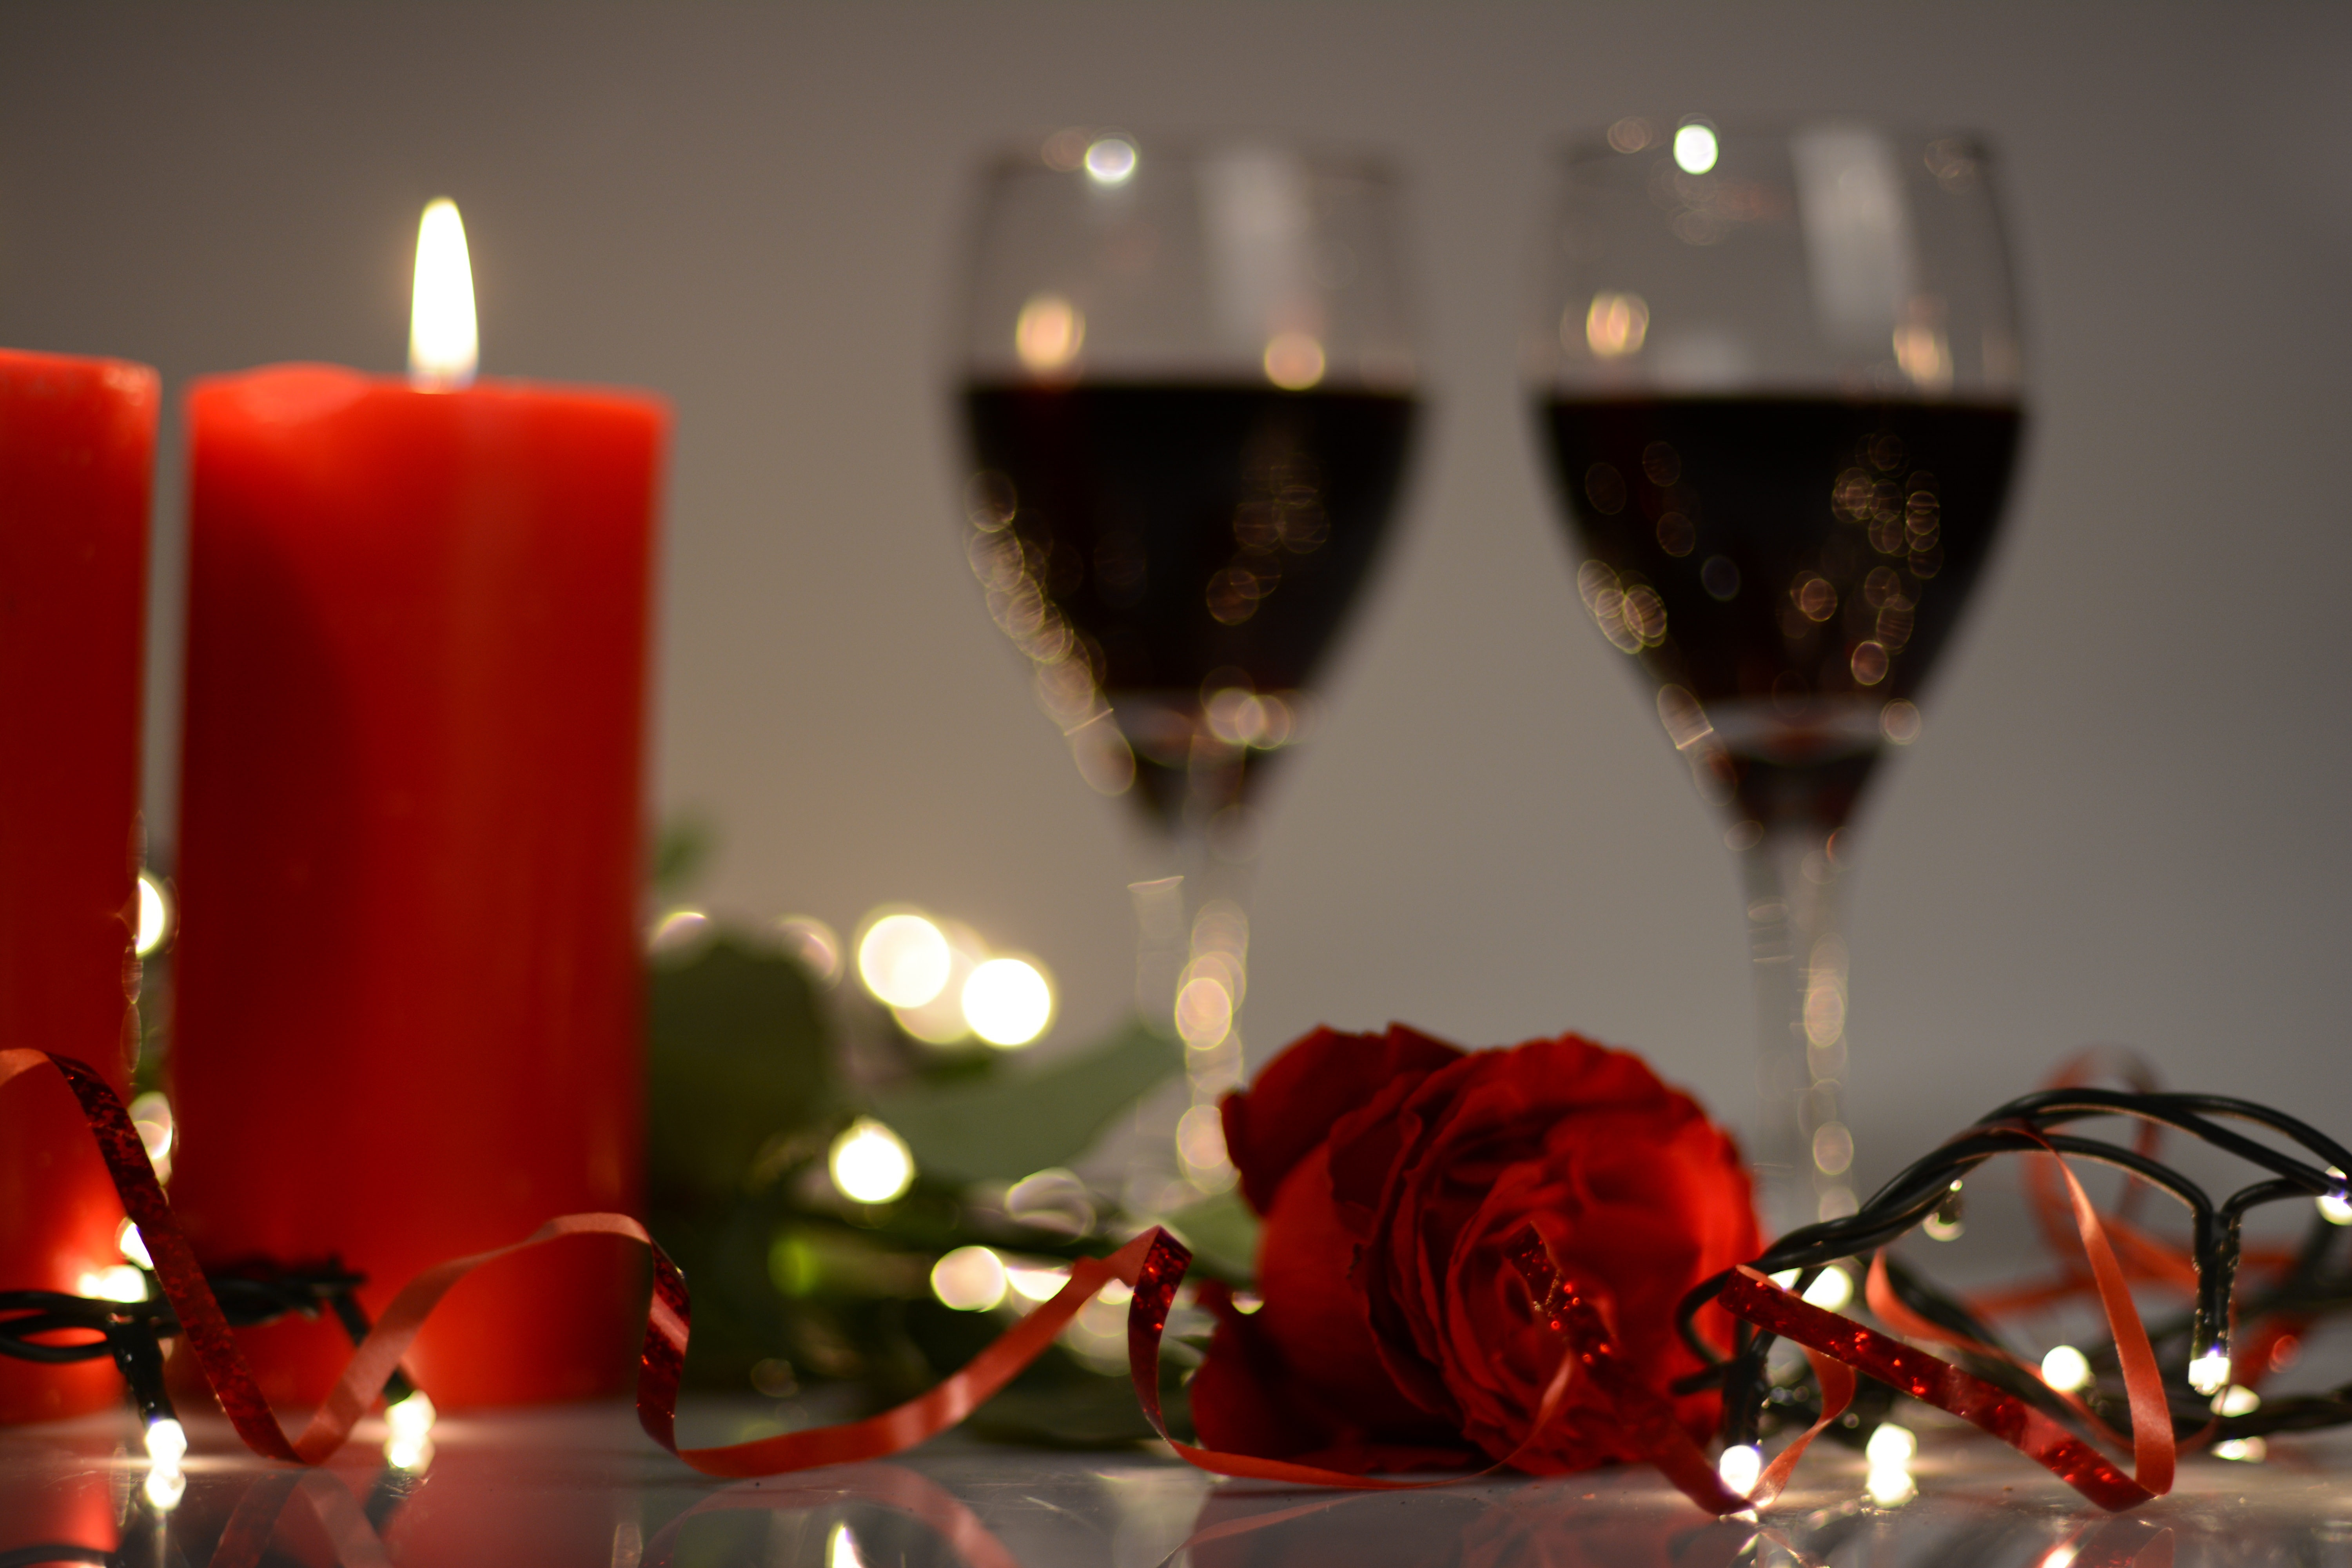
wine, flower, glass, red, holiday, candle, christmas, lighting, red wine, wine glass, champagne, stemware, still life photography, centrepiece